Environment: real
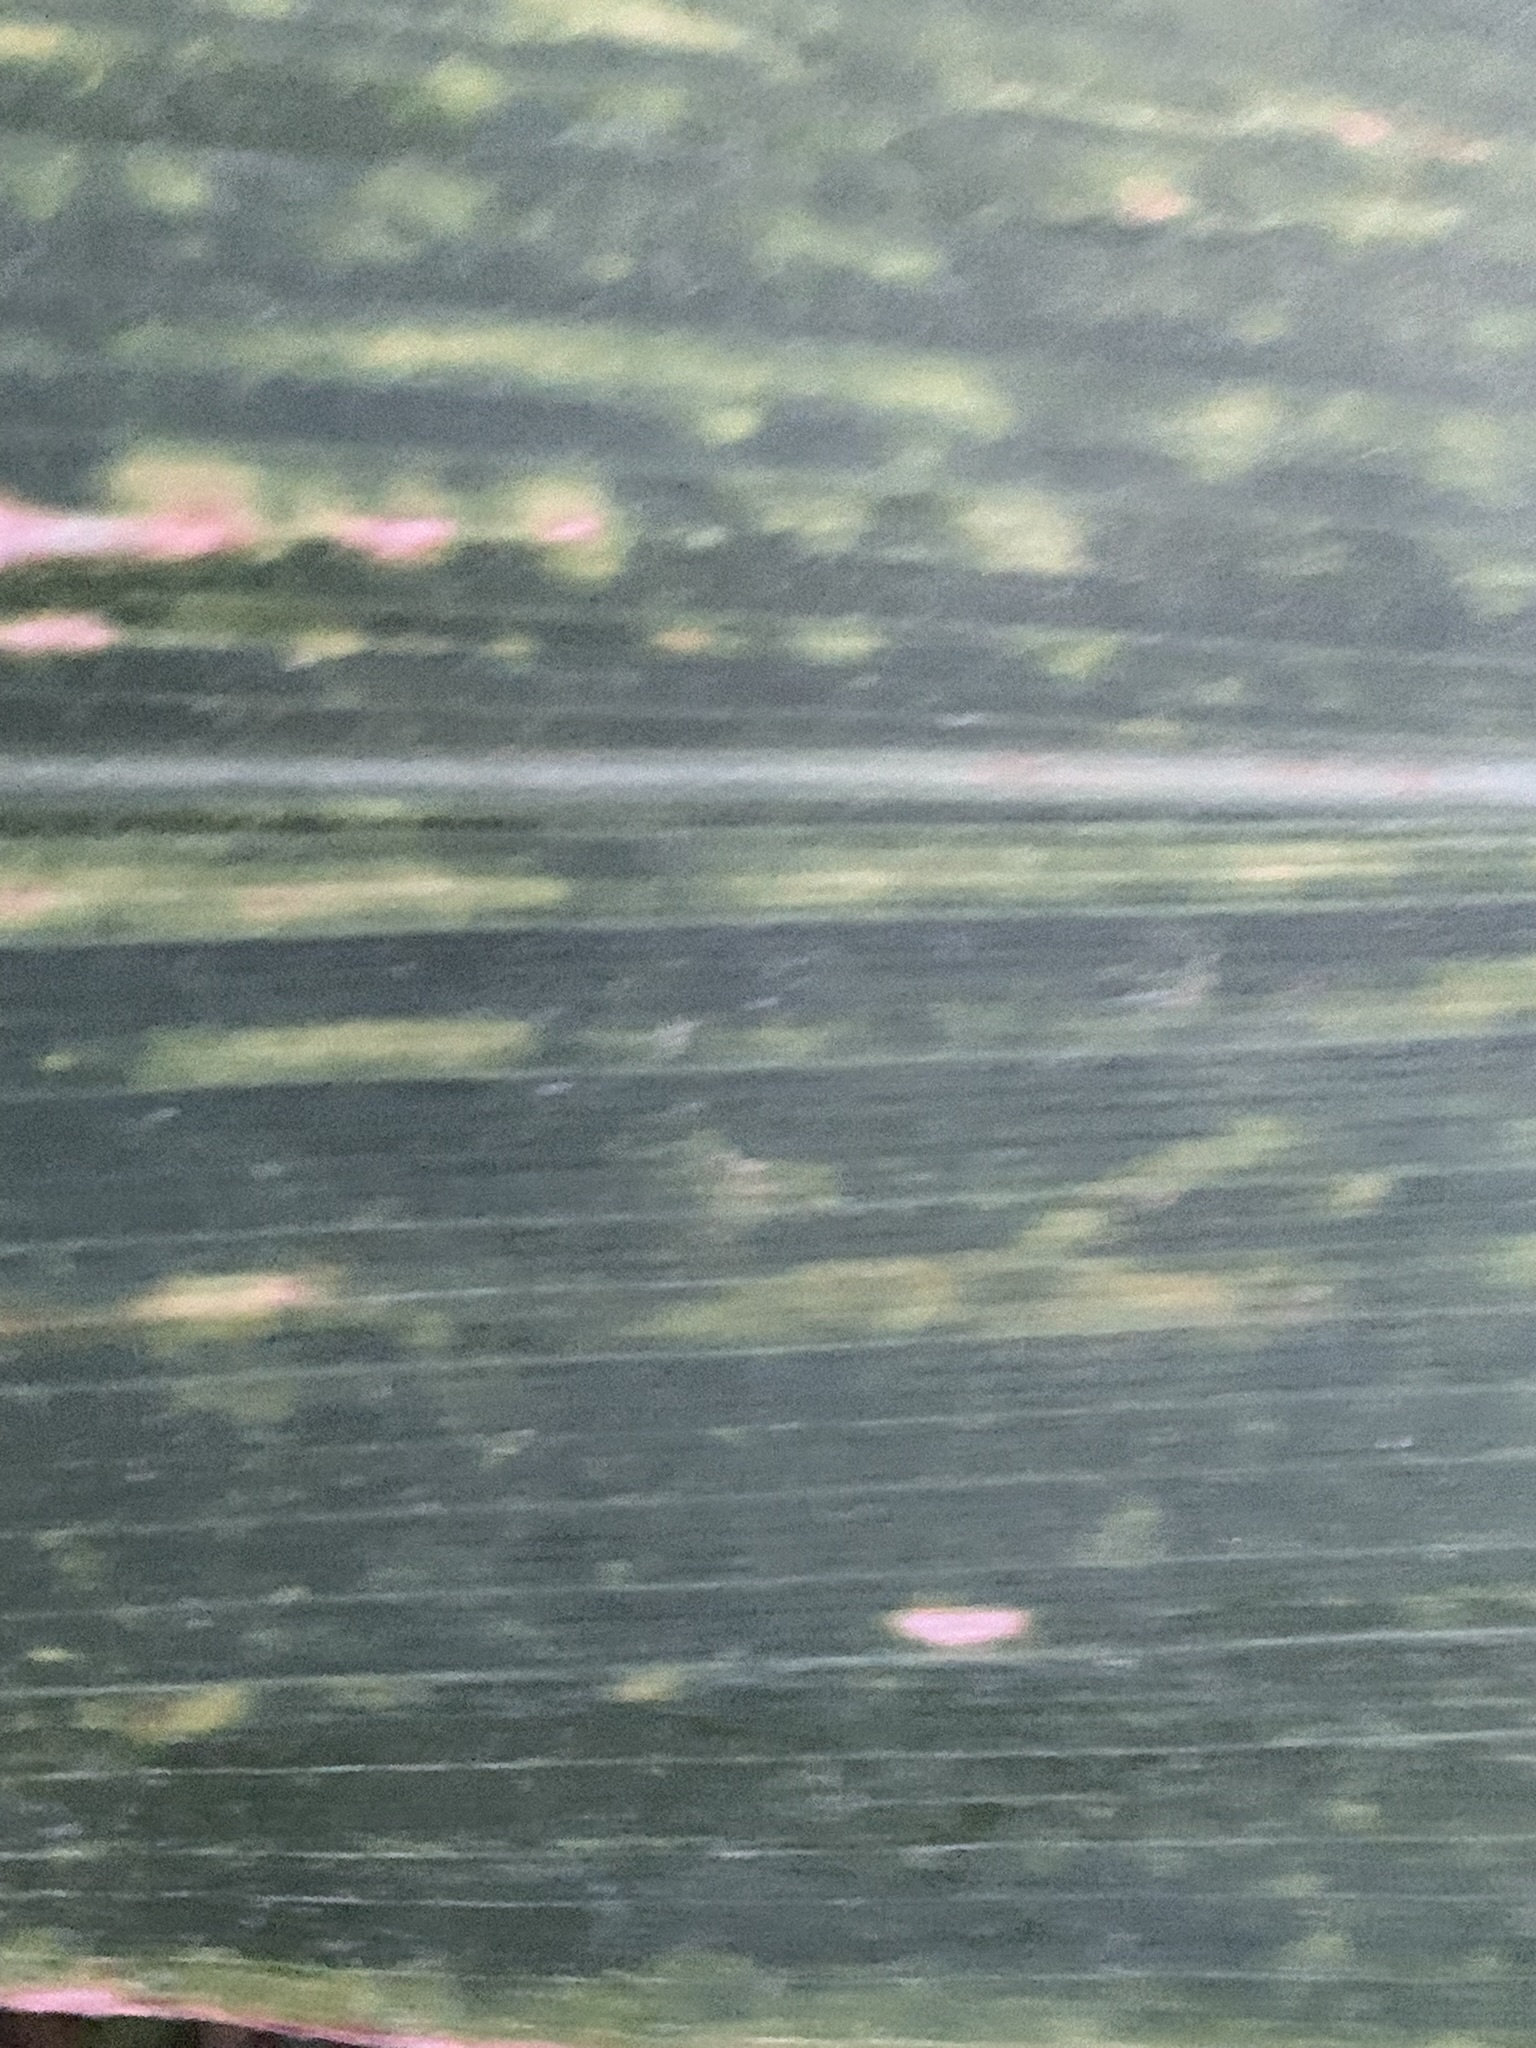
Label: lethal_necrosis